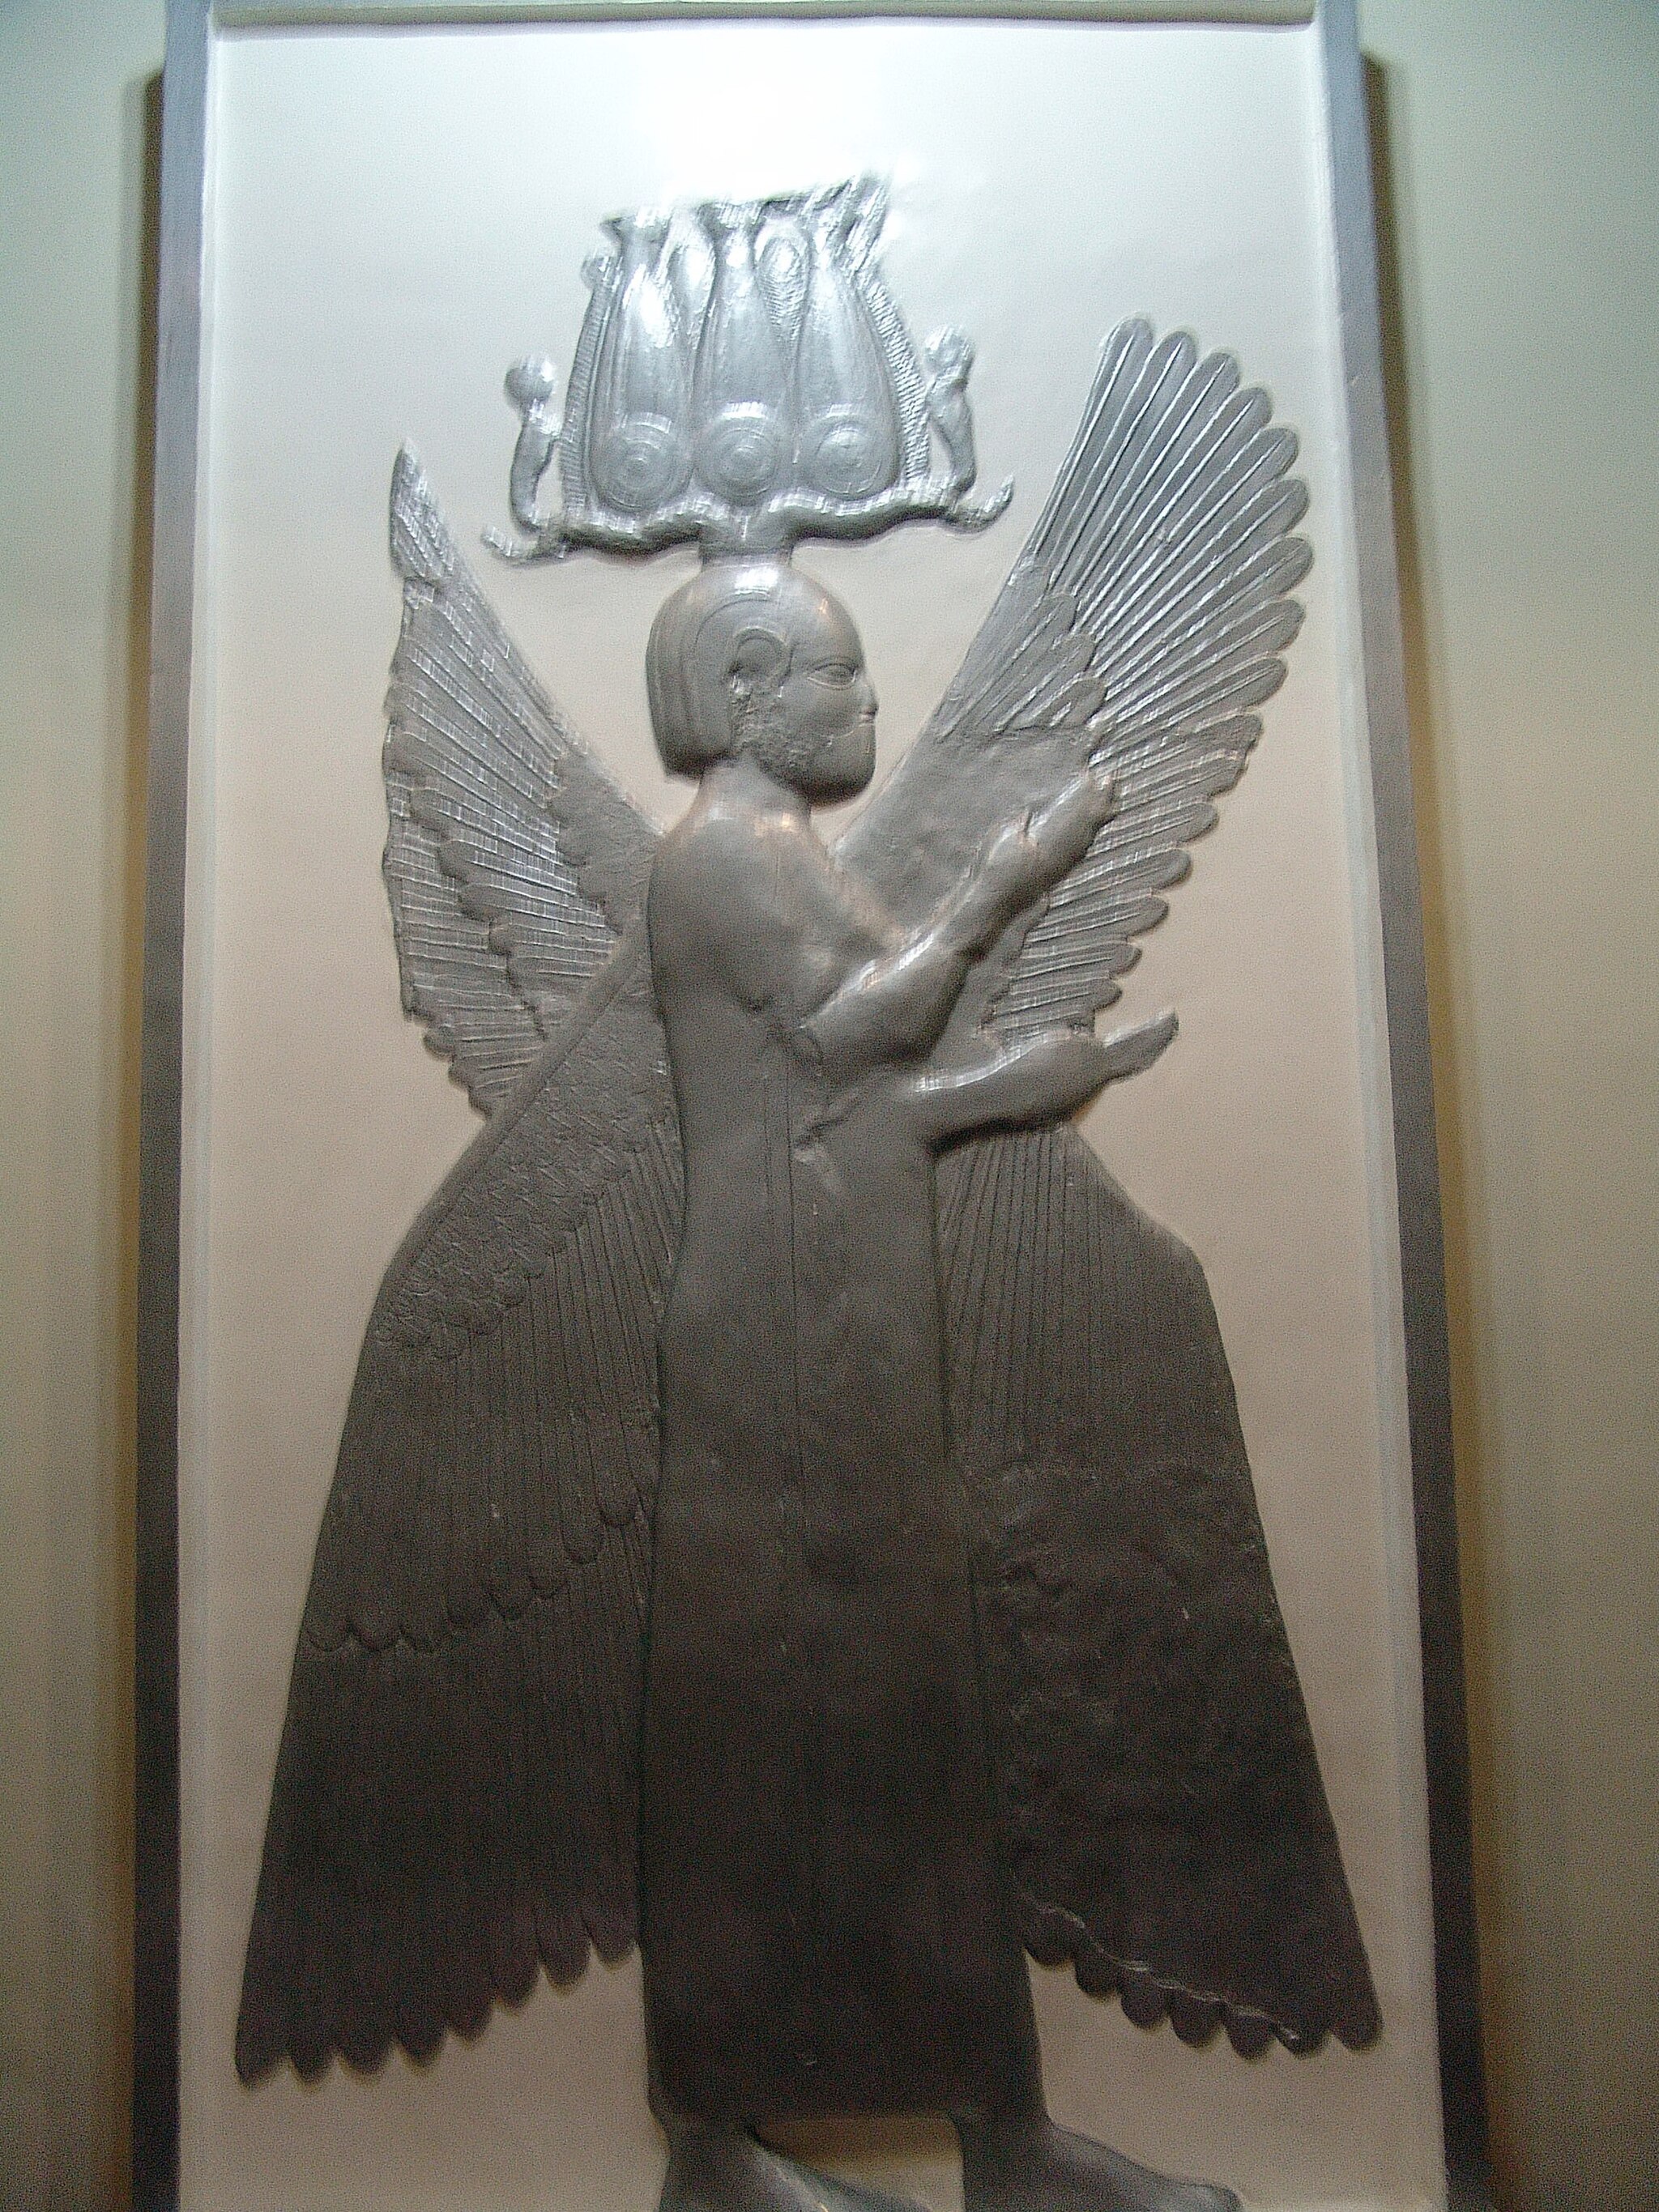
Title: Persepolis 2007 Darafsh (38)
Description: Persepolis
Date: 2007-08-30 09:20:23
Categories: GFDL, Taken with Sony DSC-F828, Museum of Persepolis, License migration redundant, Self-published work, Files with coordinates missing SDC location of creation, 2007 in Persepolis, Photos by Darafsh Kaviyani